2015 Football League One play-off final

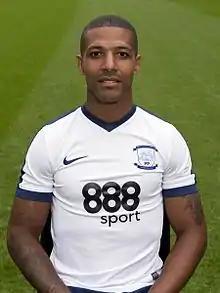
Jermaine Beckford "(pictured in 2016)" scored twice in the first half before completing his hat-trick in the second.

Swindon kicked the match off around 5:30p.m. in front of a Wembley Stadium crowd of 48,236. Preston's Beckford was fouled by Thompson after two minutes. The resulting free kick from Paul Gallagher was swept into the Swindon net by Beckford, making it 1–0 to Preston. Thompson was injured during the goal and was stretchered off the pitch, forcing Swindon to make an early substitution, with Ricketts coming on to replace him. On 6 minutes, Garner passed to Gallagher whose shot was blocked. Seven minutes later, Gallagher's corner was initially cleared back to him, but his subsequent cross was converted by Paul Huntington from , doubling Preston's lead after thirteen minutes. In the 23rd minute, Swindon defender Jack Stephens set off on a run, beat the Preston midfielder John Welsh with a step over, but his shot was deflected. Five minutes later, Gallagher went down with a foot injury and despite being able to continue briefly, he was replaced in the 37th minute by Alan Browne. With two minutes of the half remaining, Swindon's Smith came close to halving the deficit but his header from Byrne's cross went wide from . In the 44th minute, Garner won a flick-on, allowing Beckford to run onto it. After a Cruyff Turn, he curled a left-footed shot into the far corner to make it 3–0 to Preston at half time, despite Swindon having almost two-thirds of the possession.